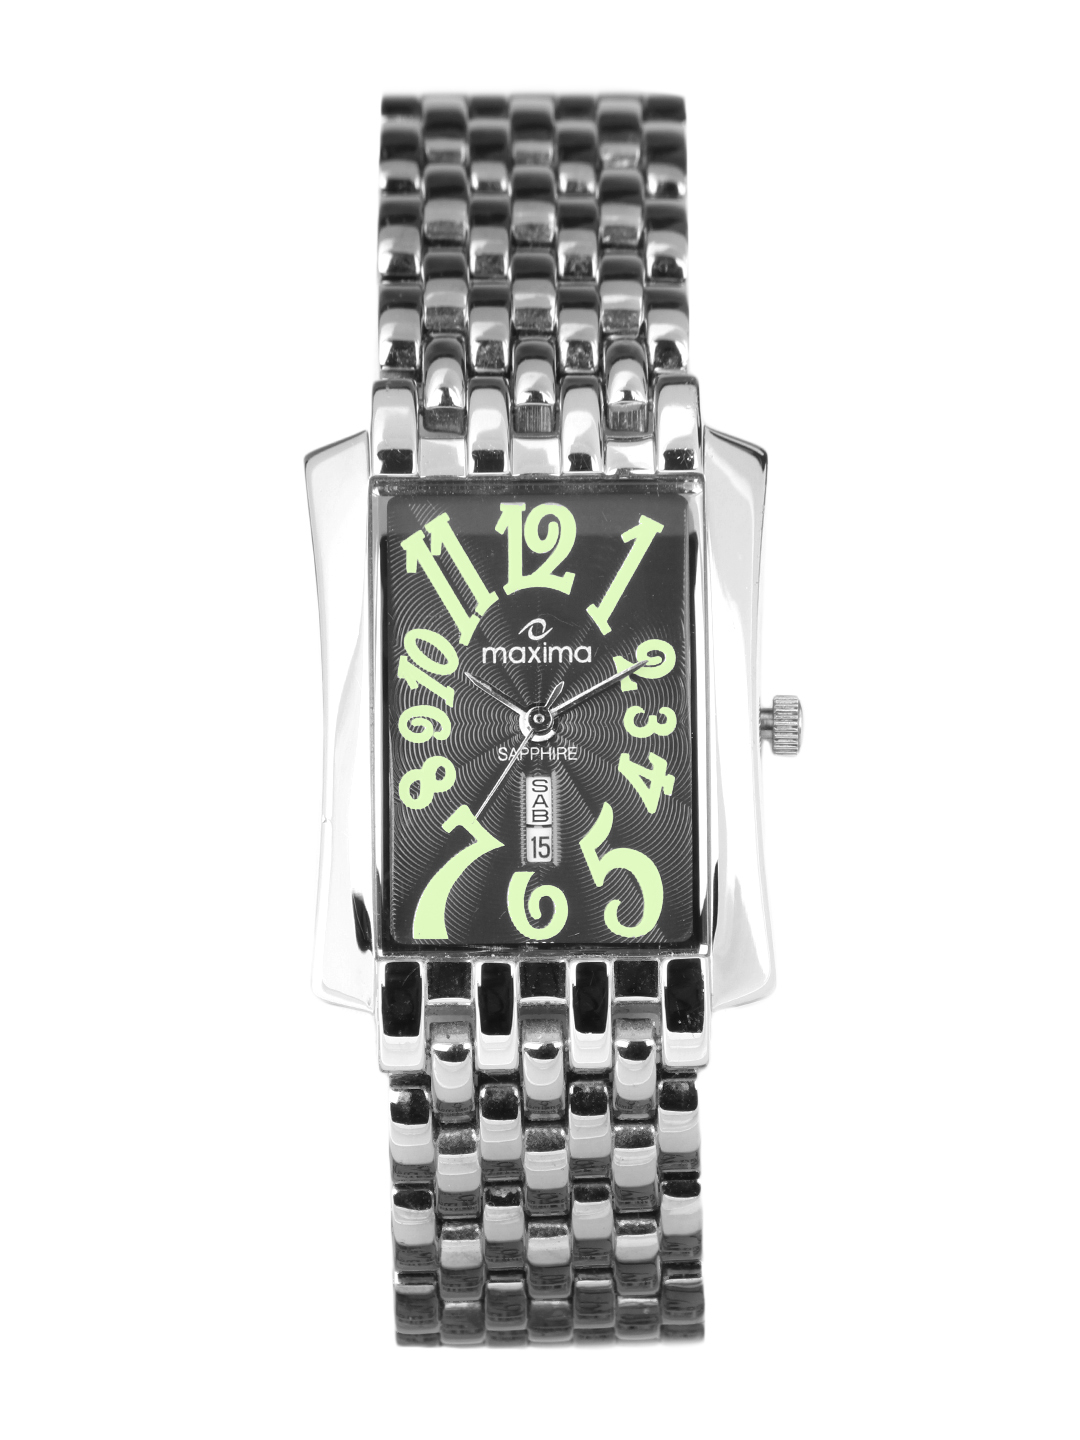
Maxima Men Navy Blue Dial Watch
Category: Accessories / Watches / Watches
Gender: Men
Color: Navy Blue
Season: Winter 2016
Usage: Casual